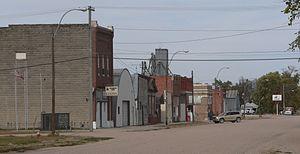
Ohiowa est un village situé dans le comté de Fillmore, Nebraska, États-Unis d'Amérique. Il comptait 137 habitants lors du recensement de 2004.